Describe the emotion expressed in this image:  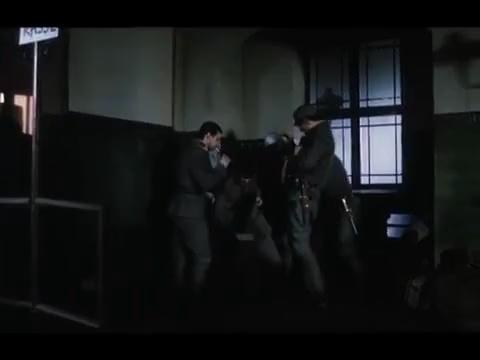
This person displays Fear, valence and arousal with low intensity.